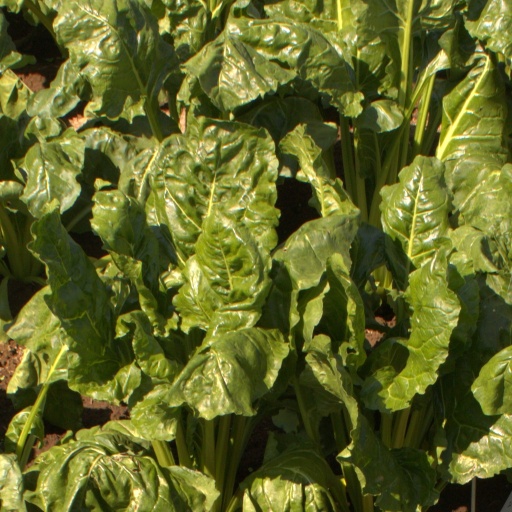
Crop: sugar beet